Schedule for the 2008 Democratic National Convention

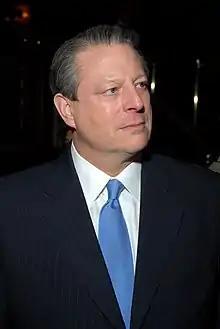
Al Gore

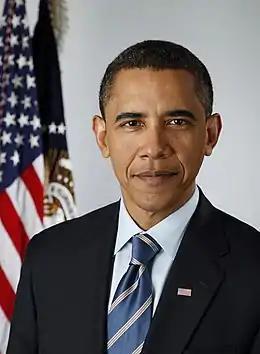
Barack Obama

The theme for the day was "Securing America's Future" and featured a speech by Joe Biden, the vice presidential candidate. Iraq War veterans Representative Patrick Murphy (D-PA) and Illinois Veterans' Affairs Department Director Tammy Duckworth offered a tribute to war veterans.